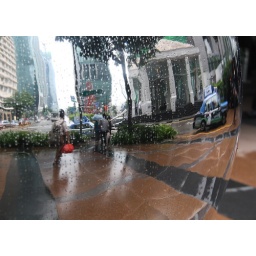
A huge mirror ball in the Central Business District of Singapore.